Vauffelin

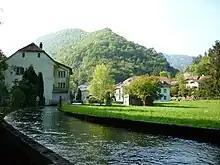
Suze river canal in Frinvillier

Before the merger, Vauffelin had a total area of . Of this area, or 35.7% is used for agricultural purposes, while or 56.9% is forested. Of the rest of the land, or 7.2% is settled (buildings or roads) and or 0.3% is unproductive land.